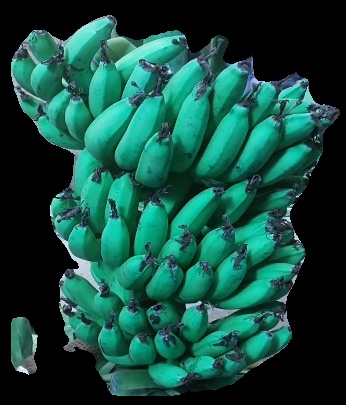
Variety: pachbale
Grade: grade3